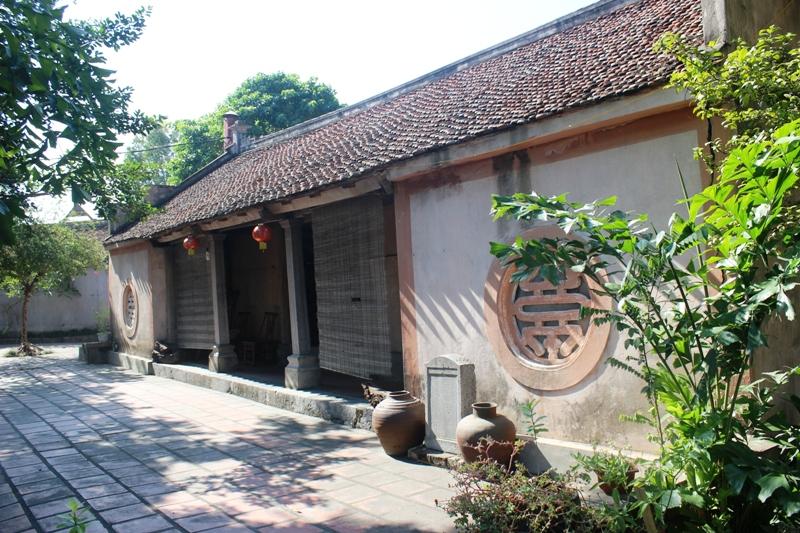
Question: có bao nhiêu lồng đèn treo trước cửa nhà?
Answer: có hai bóng đèn treo trước cửa nhà